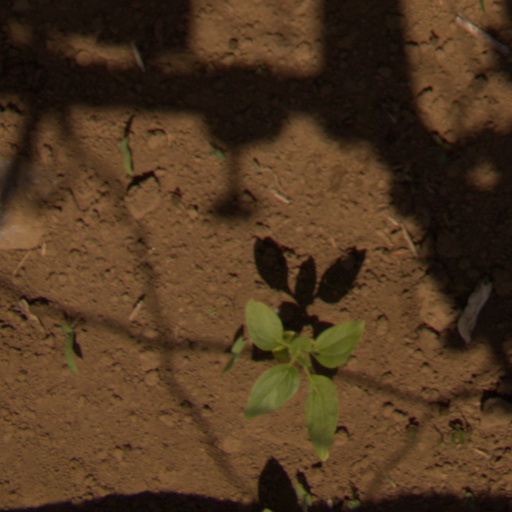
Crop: Jerusalem artichoke